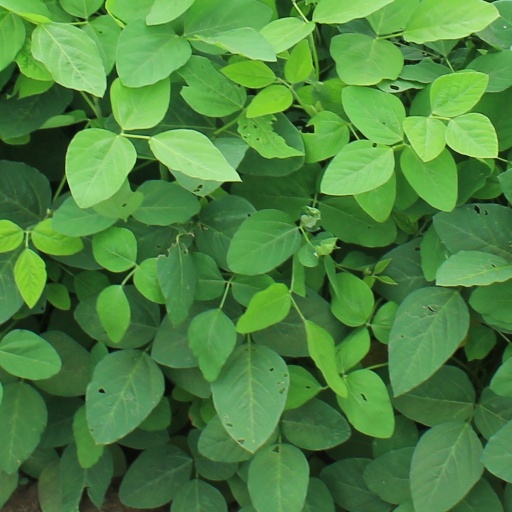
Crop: soybean